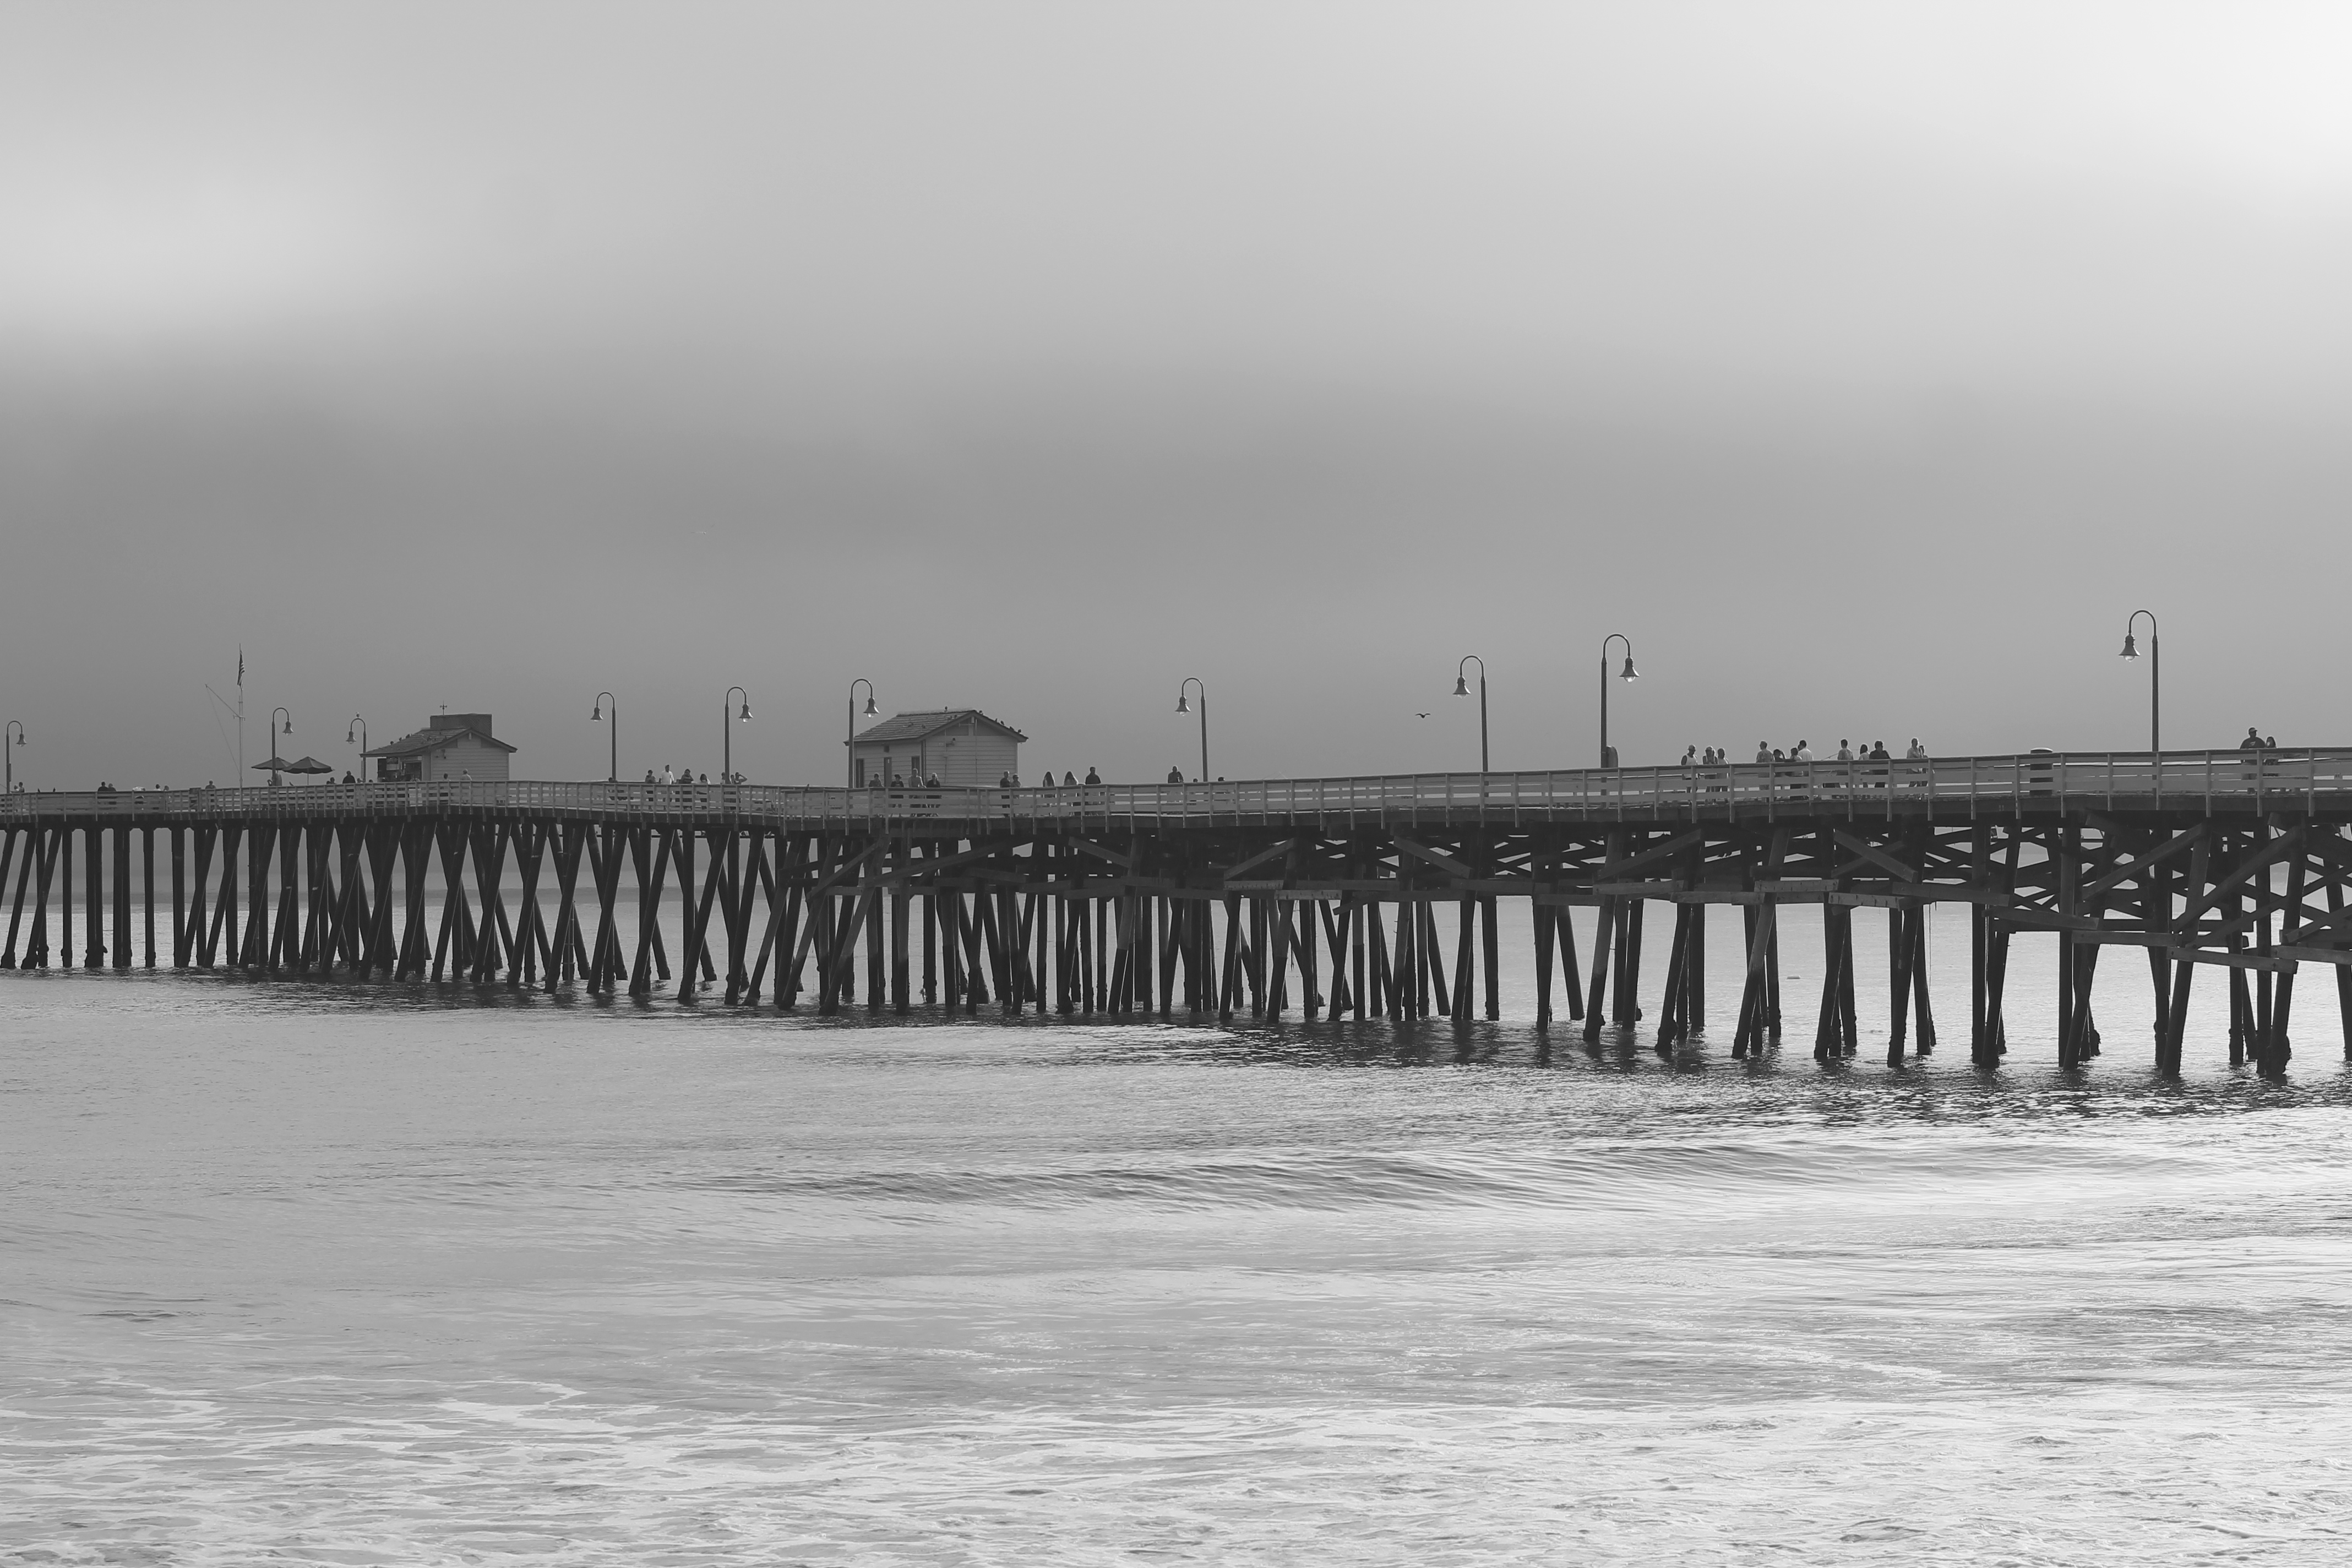
sea, coast, ocean, dock, mooring, black and white, boardwalk, bridge, wave, pier, walkway, vacation, weather, holiday, jetty, monochrome, pontoon, breakwater, monochrome photography, atmospheric phenomenon, nonbuilding structure, landing stage